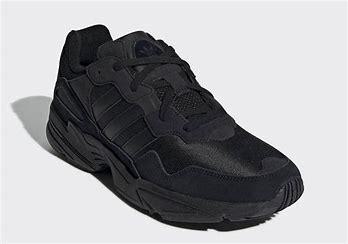
Brand: Adidas
Model: Yung 96